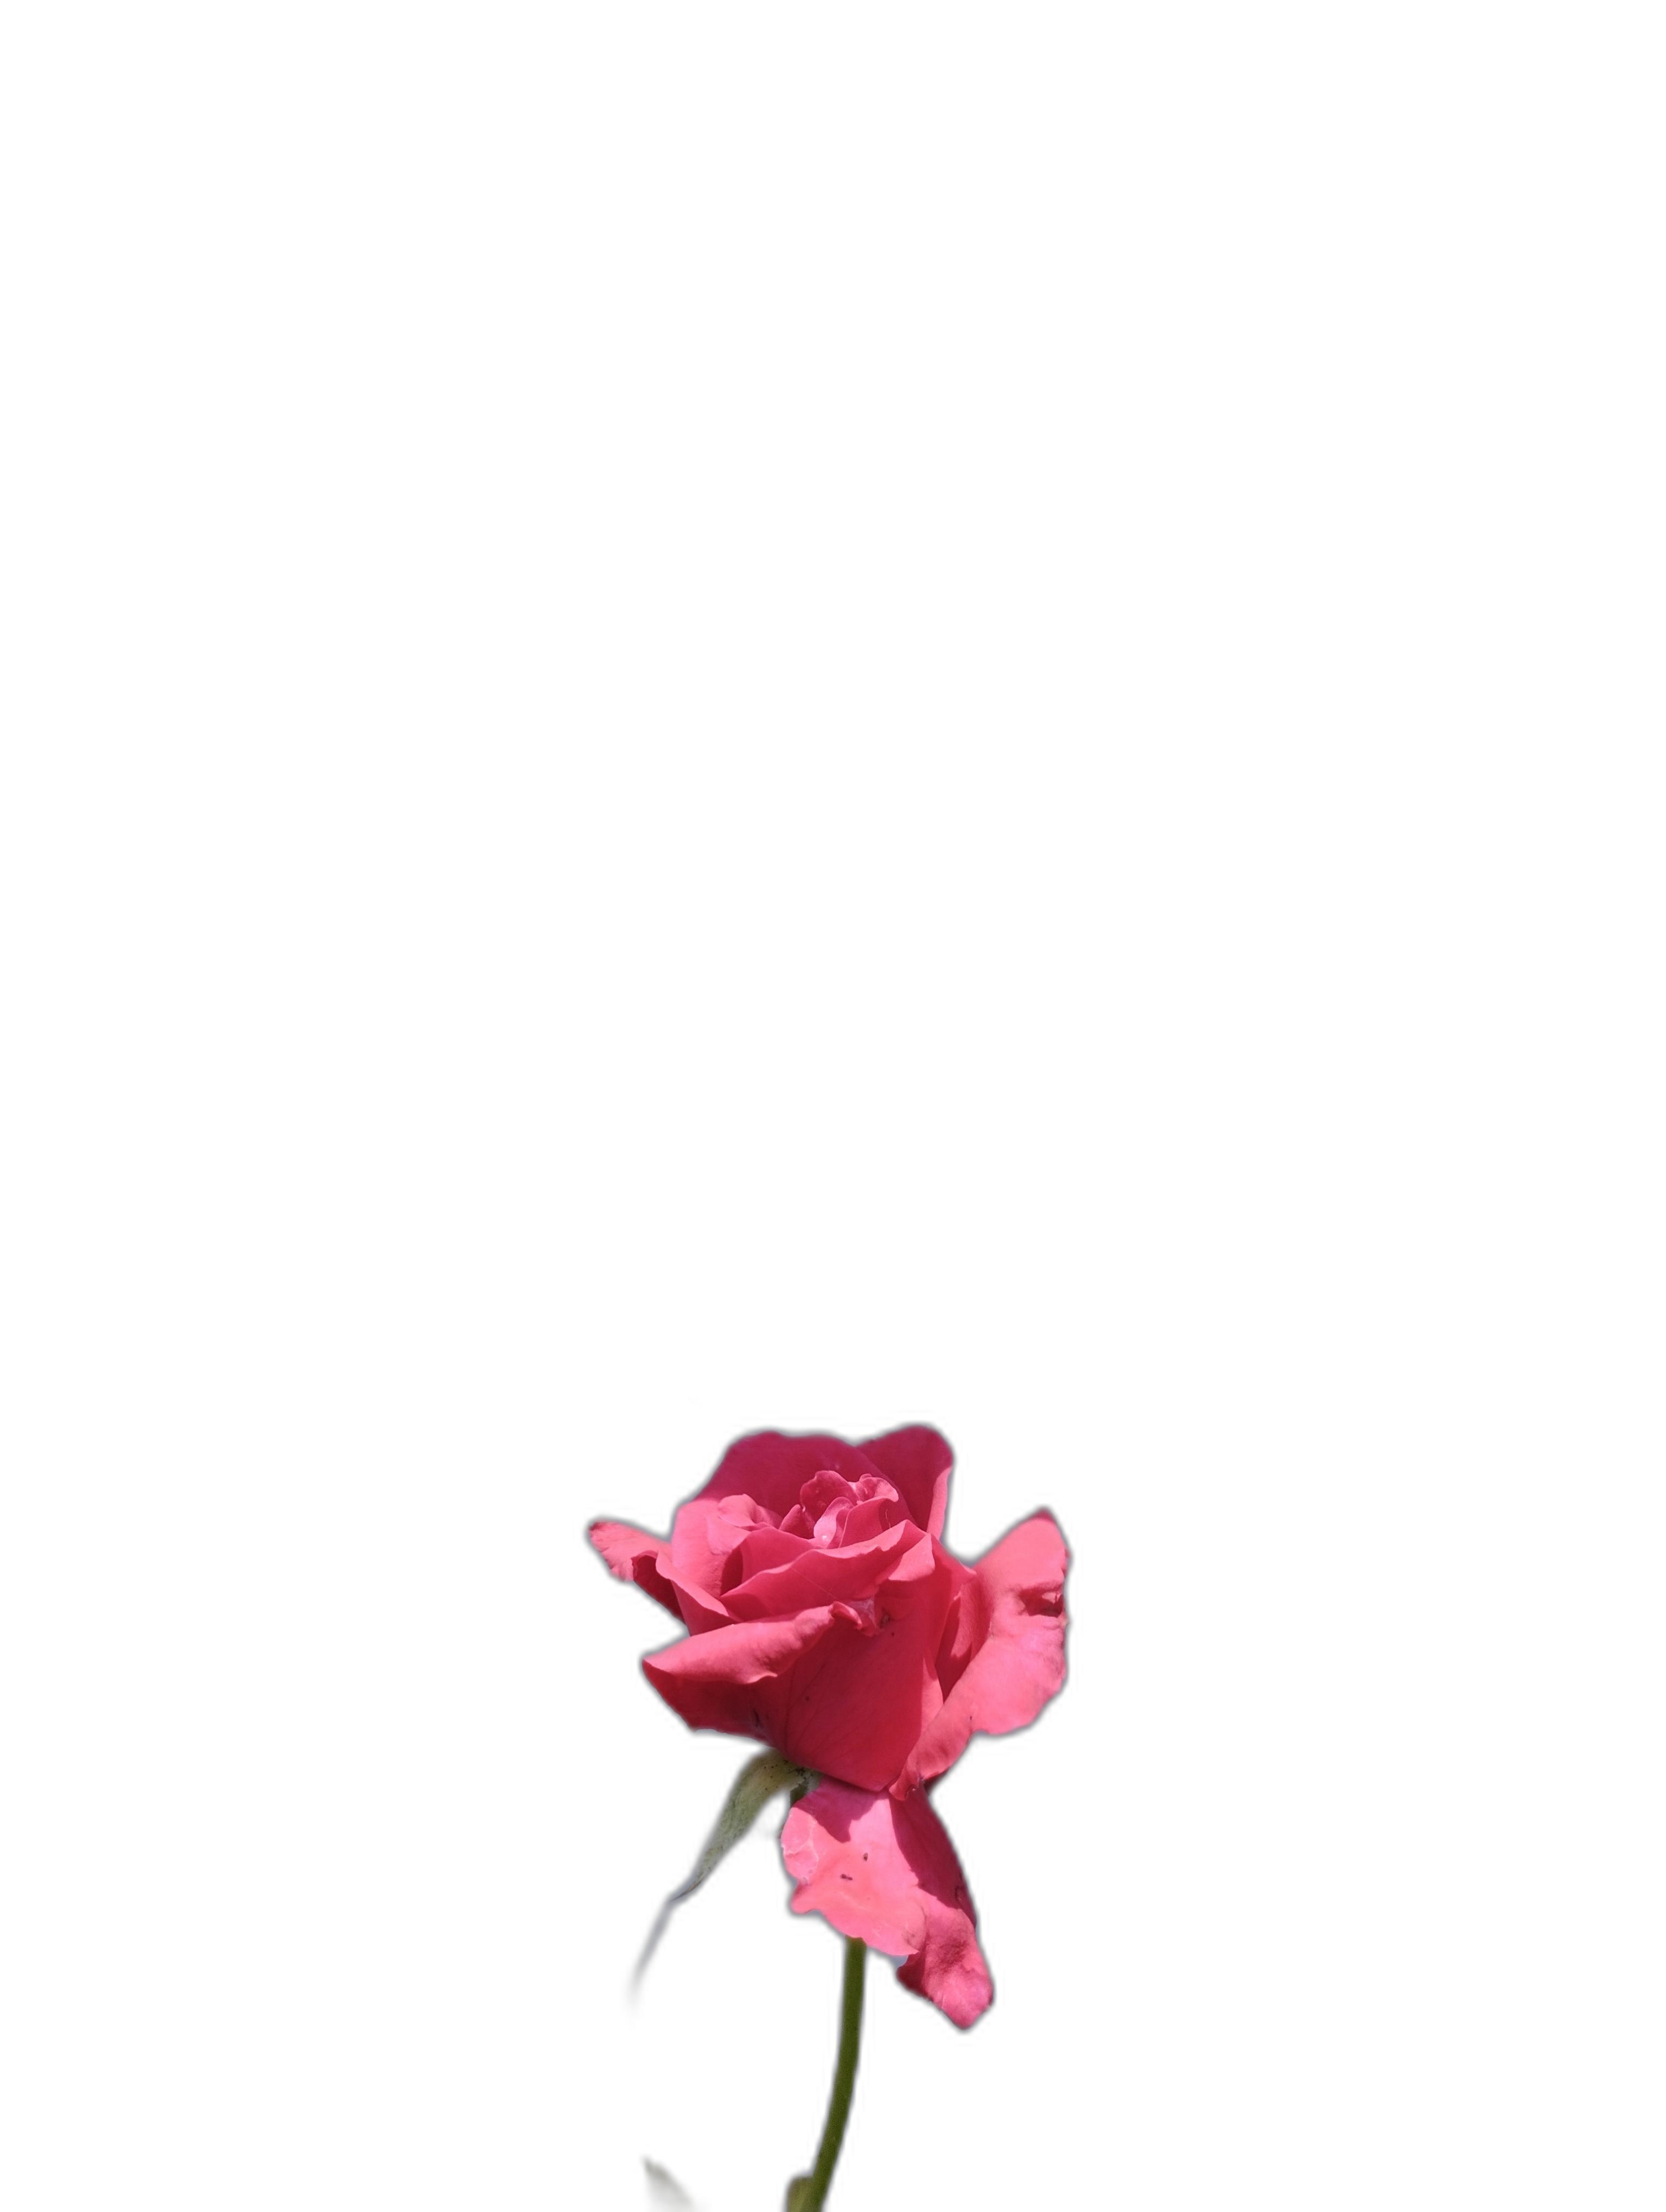
Label: Rose